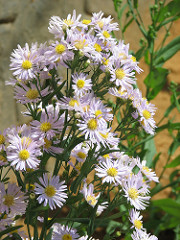
Flower: daisy